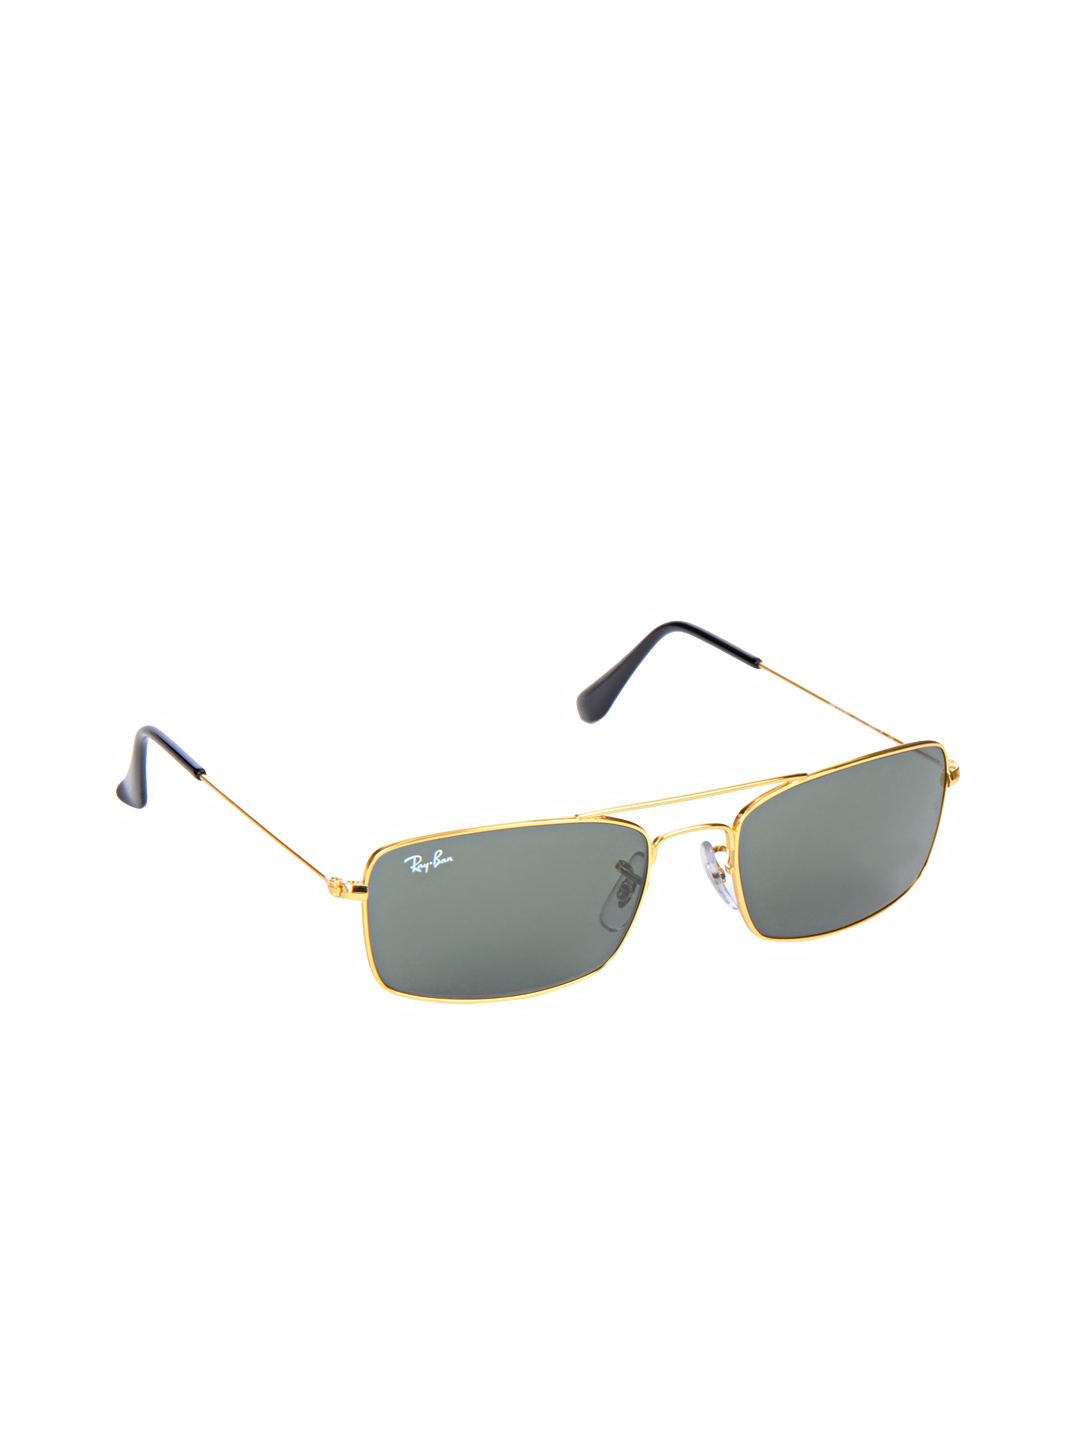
Ray-Ban Men High Street Arista Sunglasses
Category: Accessories / Eyewear / Sunglasses
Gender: Men
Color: Gold
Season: Winter 2016
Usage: Casual